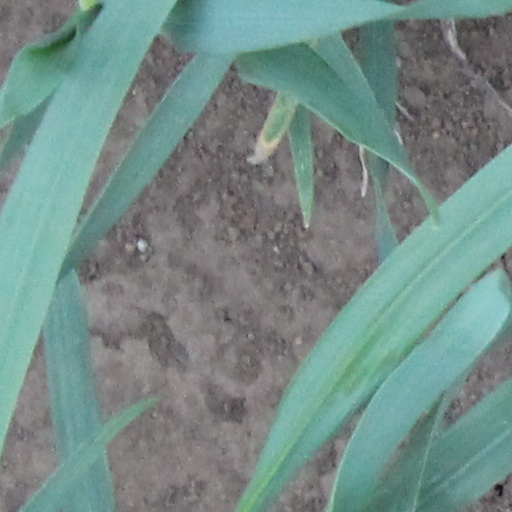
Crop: wheat